Slovenian Spirit

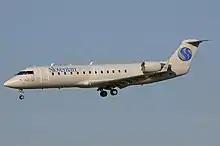
Slovenian Spirit Canadair CL-600-2B19 Regional Jet CRJ-200LR

Slovenian Spirit was the name of a subsidiary of the now-defunct Austrian airline Styrian Spirit.